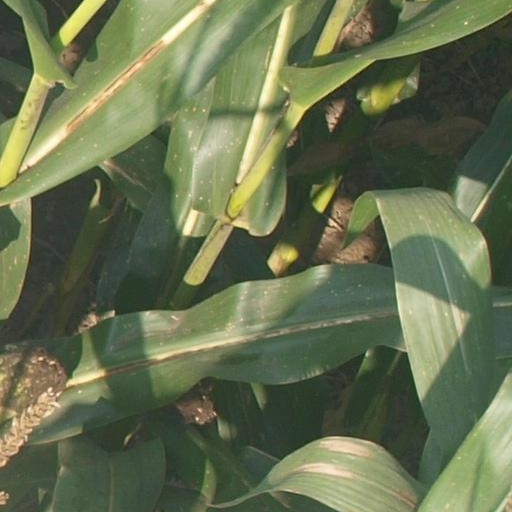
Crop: maize; corn